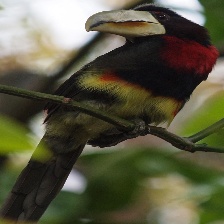
Species: IVORY BILLED ARACARI
Scientific name: PTEROGLOSSUS AZARA
ImageNet parent category: toucan